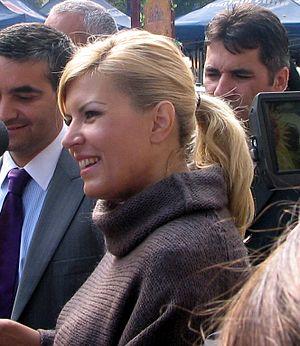
Elena Gabriela Udrea, née le 26 décembre 1973 à Buzău, est une femme politique roumaine.